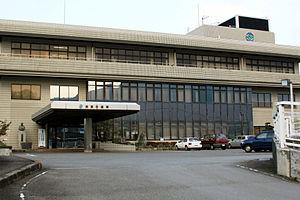
Mima est une ville située dans la préfecture de Tokushima, au Japon.